History of Gibraltar

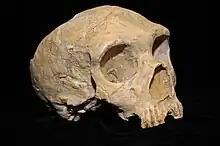
"Gibraltar Woman" – a Neanderthal who lived in Gibraltar some 50,000 years ago

Gibraltar's appearance in prehistory was very different. Whereas today it is surrounded by sea, the water level was much lower in prehistoric times, when the polar ice caps were larger. The current peninsula was surrounded by a fertile coastal plain, with marshes and sand dunes supporting an abundant variety of animals and plants.